Hubert Bourdot

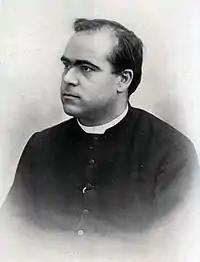
Hubert Bourdot

Hubert Bourdot (30 October 1861 – 30 September 1937) was a French Roman Catholic priest and mycologist who was a native of Imphy, a community in the department of Nièvre.